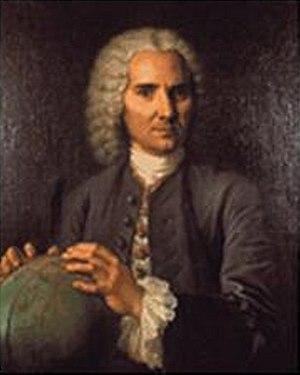
Au cours du XVIIIᵉ siècle, l'Académie des sciences organisa plusieurs expéditions scientifiques, outre-mers, afin de pouvoir répondre à un certain nombre de questions scientifiques, notamment sur la forme exacte de la Terre.
Isaac Newton expose dans Opticks le résultat de ses expériences et les conclusions qu'il en tire. Il s'agit d'une contribution majeure à l'étude de l'optique et de la réfraction de la lumière.
Louis Godin est un astronome français, membre de l'Académie royale des sciences, né à Paris le 28 février 1704 et mort le 11 septembre 1760 à Cadix.